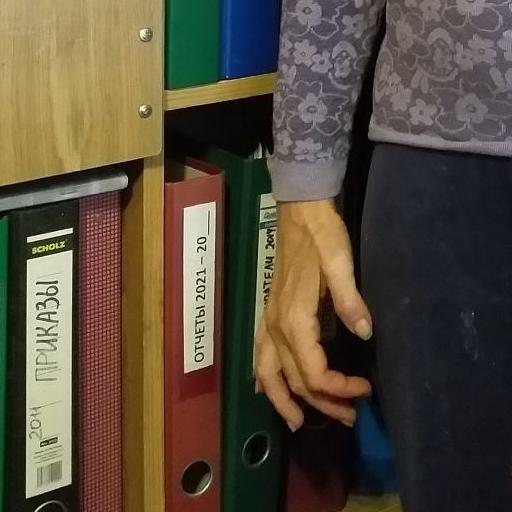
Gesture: no_gesture